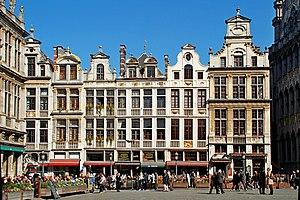
Belgique - Bruxelles - Grand-Place
La « Maison de Notre-Dame de Paix » est une maison de style baroque située au n° 46 de la rue au Beurre, à côté de la « Maison de l'Âne », à l'angle nord-ouest de la Grand-Place de Bruxelles en Belgique.
La « Maison du Heaume » est une maison de style baroque située au numéro 34 de la Grand-Place de Bruxelles en Belgique, entre la rue Chair et Pain et la « Maison du Paon », au nord de la place.
La Grand-Place, Grand Place ou Grand'Place est la place centrale de la ville belge de Bruxelles.
La « Maison de l'Âne » est une maison de style baroque située au numéro 39 de la Grand-Place de Bruxelles en Belgique, entre la « Maison de Sainte-Barbe » et la « Maison de Notre-Dame de Paix », au début de la rue au Beurre, au nord de la place.
La « Maison de Sainte-Barbe » est une maison de style baroque située au numéro 38 de la Grand-Place de Bruxelles en Belgique, entre la « Maison de l'Âne » et la « Maison du Petit Renard et du Chêne », au nord de la place.
La « Maison du Petit Renard et du Chêne » est une maison double de style baroque située aux numéros 36 et 37 de la Grand-Place de Bruxelles en Belgique, entre la « Maison de Sainte-Barbe » et la « Maison du Paon », au nord de la place.
La « Maison du Paon » est une maison de style baroque située au numéro 35 de la Grand-Place de Bruxelles en Belgique, entre la « Maison du Heaume » et la « Maison du Petit Renard et du Chêne », au nord de la place.